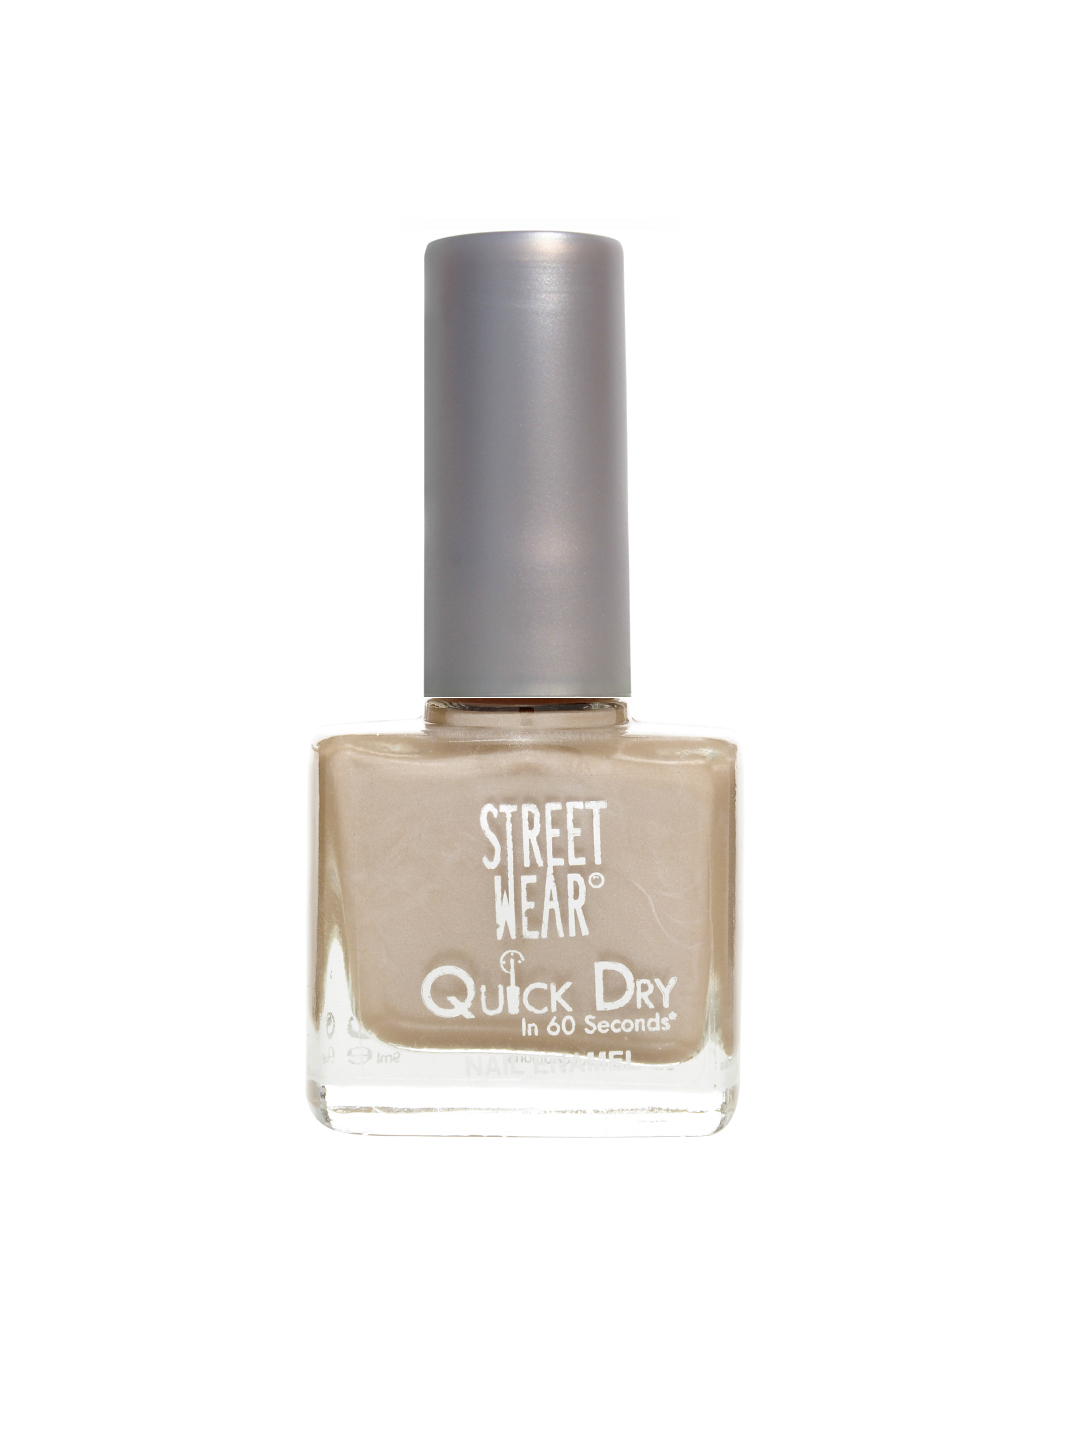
Streetwear Blushing Nail Polish # 60
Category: Personal Care / Nails / Nail Polish
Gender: Women
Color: Gold
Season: Spring 2017
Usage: NA